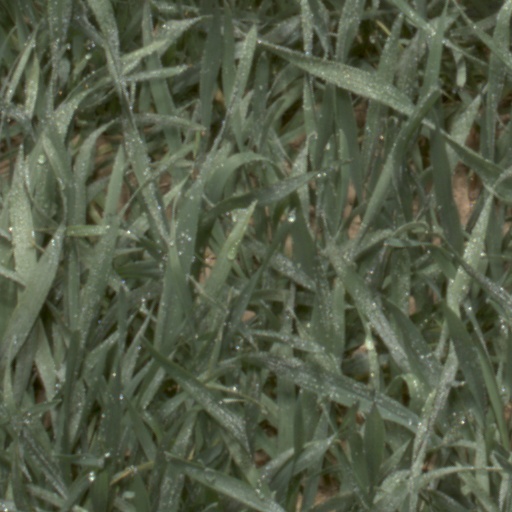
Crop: wheat